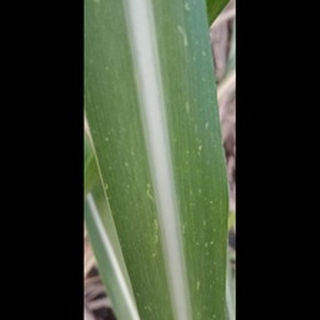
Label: sugarcane_mosaic